SS Kaiser Wilhelm der Grosse

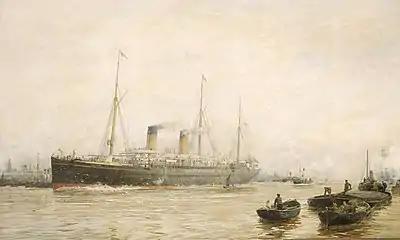
White Star Line's RMS "Teutonic", the inspiration for the "Four Flyers"

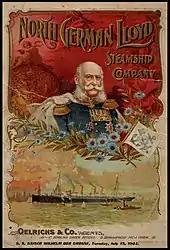
Front cover of North German Lloyd Steamship Company passenger book

At the end of the 19th century, the United Kingdom dominated maritime trade with the ocean liners of the principal maritime companies such as the Cunard and the White Star Line. Having gained more influence in Europe after William I, German Emperor, his grandfather, had created the German Empire in 1871, Emperor Wilhelm II wished to consolidate German influence on the sea and thus decrease that of the British. In 1889, the Emperor himself had attended a naval review in honour of the jubilee of his grandmother Queen Victoria. There he saw the strength and size of these British ships, notably the latest and then-largest liner owned by White Star, . He particularly admired the fact that these ships could easily be converted to auxiliary cruisers in time of conflict. Leaving a lasting impression, the emperor was heard to say that "We must have some of these..."